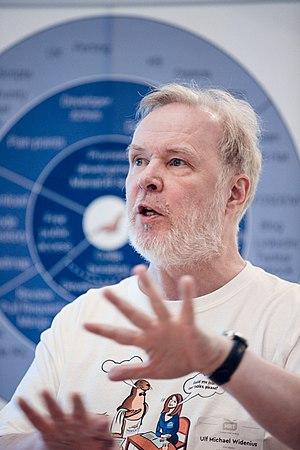
Michael "Monty" Widenius est un informaticien finlandais, principal auteur de la version d'origine de la base de données libre MySQL. Il a fondé la société MySQL AB en 1995, qui a par la suite été rachetée par Sun Microsystems en 2008, lui-même racheté par Oracle Corporation en 2009.